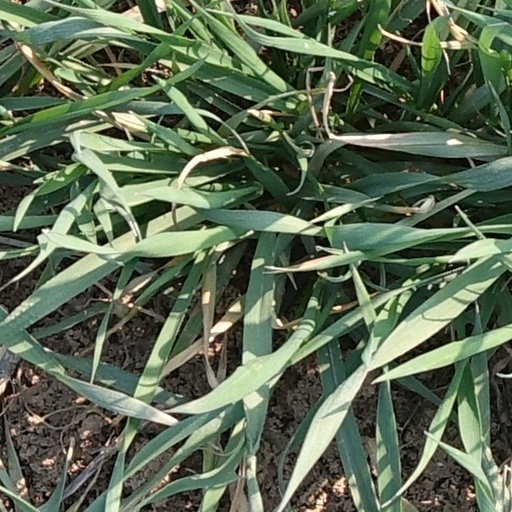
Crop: wheat